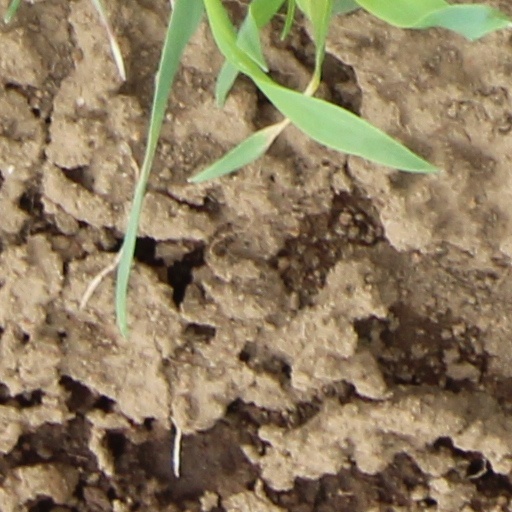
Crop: wheat